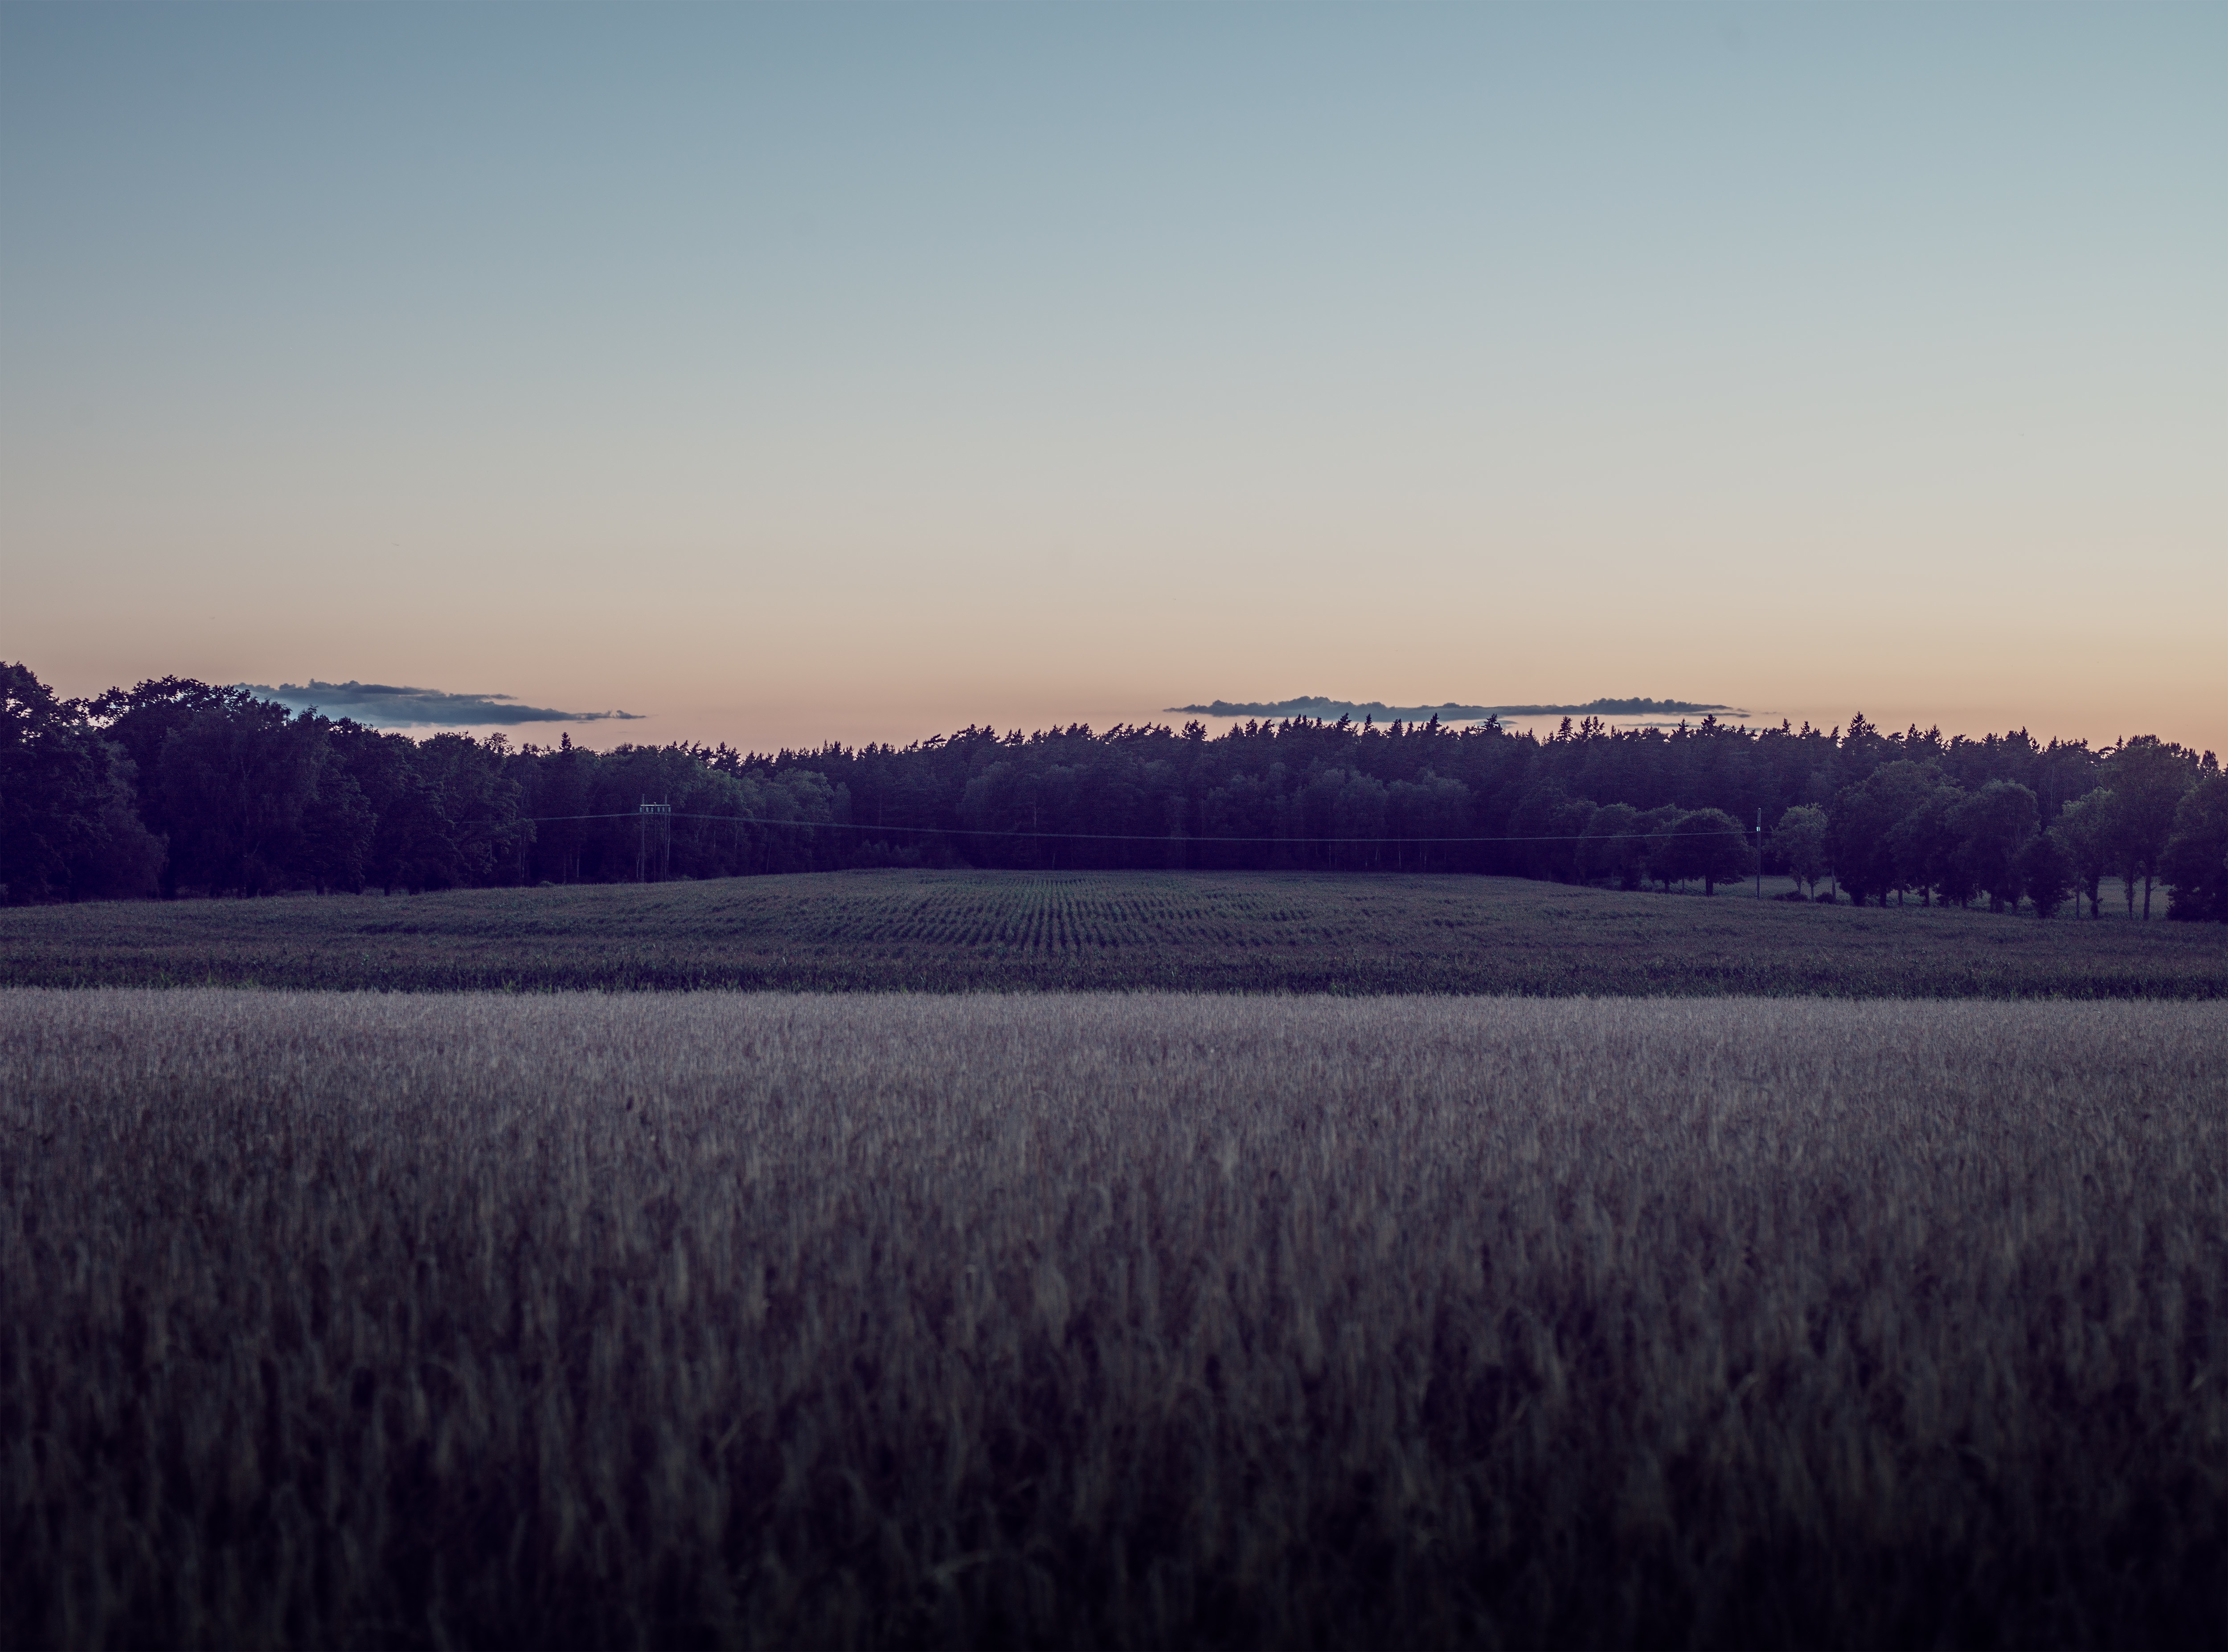
landscape, tree, nature, grass, horizon, cloud, sky, sunrise, sunset, mist, field, prairie, sunlight, morning, hill, dawn, dusk, evening, reflection, plain, rural area, natural environment, atmospheric phenomenon, grass family, atmosphere of earth